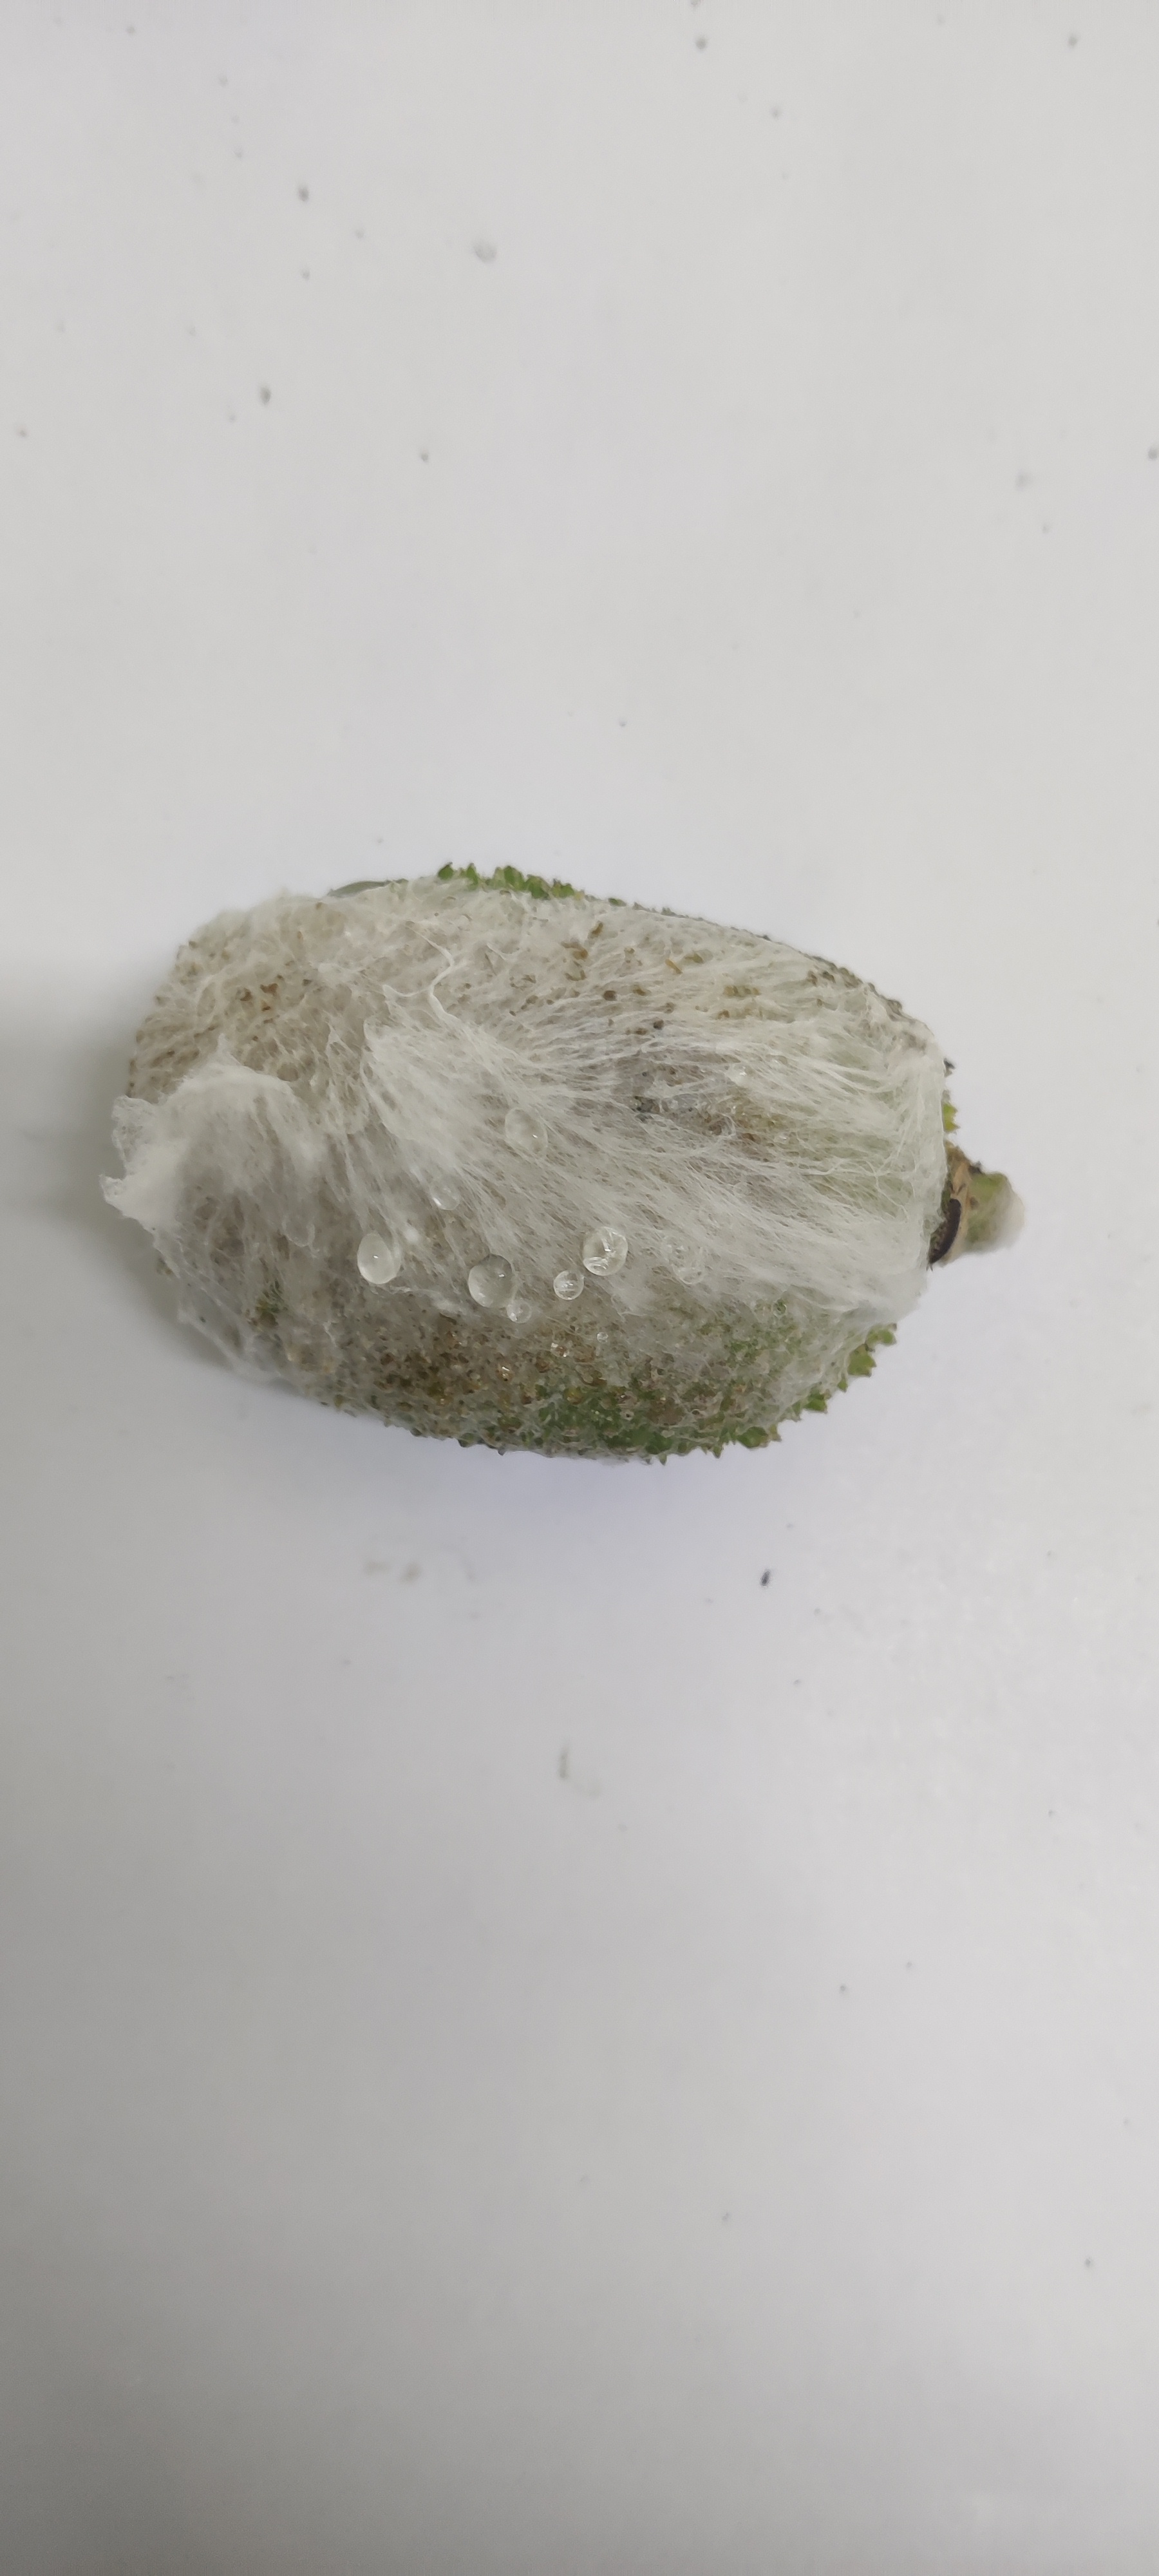
Crop: Spiny Gourd
Condition: Severely Damaged